List of Billboard Hot 100 number ones of 2006

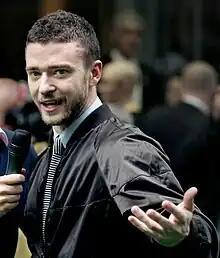
A young white man with stubble, wearing a jacket, blue shirt and tie, being interviewed.

The "Billboard" Hot 100 is a chart that ranks the best-performing singles of the United States. Published by "Billboard" magazine, the data are compiled by Nielsen SoundScan based collectively on each single's weekly physical and digital sales, and airplay. In 2006, 18 singles reached the top of the chart, the most number-ones in a chart year since 1991. A 19th single, Mariah Carey's "Don't Forget About Us", started its run at number one in 2005.